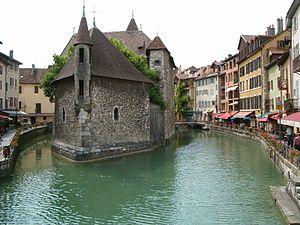
Le Palais de l'Isle à Annecy en France dans le département de la Haute-Savoie.
Annecy est une ville française, chef-lieu et préfecture du département de la Haute-Savoie en région Auvergne-Rhône-Alpes. Au nord des Alpes françaises, après Genève à 40 km au nord, Annecy fait partie de l'axe des agglomérations du sillon alpin en alignement avec Chambéry puis Valence et Grenoble.
La liste des châteaux de la Haute-Savoie recense de manière non exhaustive les différentes fortifications, situées dans le département français de la Haute-Savoie. Il est fait état des inscriptions et classements au titre des monuments historiques.